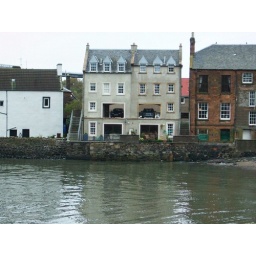
Interesting placemsnt of car garages in this house